Chris Pratt

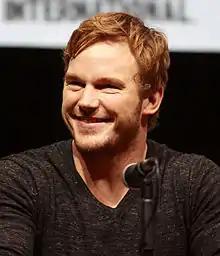
Pratt at the 2013 San Diego Comic Con International

Christopher Michael Pratt was born in the city of Virginia, Minnesota, on June 21, 1979. His mother, Kathleen Louise "Kathy" (née Indahl), worked at a Safeway supermarket, while his father, Daniel Clifton Pratt, held various jobs, such as mining and home remodeling. He has two older siblings: a sister, Angie, and a brother, Daniel "Cully" Pratt. Pratt has cited his brother Cully as one of his biggest influences and credits him as the reason he started acting. When Pratt was two or three years old, his father uprooted the family to Anchorage, Alaska, where they lived for the next few years. Concerned that raising children in Alaska was too dangerous due to the presence of bears, the family entered a period of instability, relocating between twenty homes across the United States in search of job opportunities.